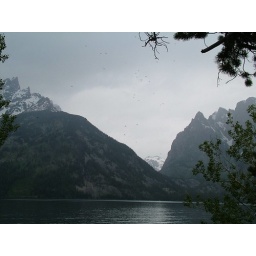
cloud of flying insects visible against the clouds